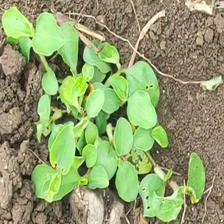
Weed species: Kena_(Commplina_benghalensio)